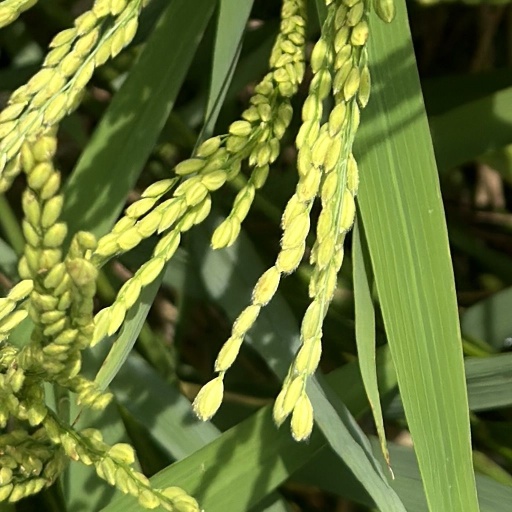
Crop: rice